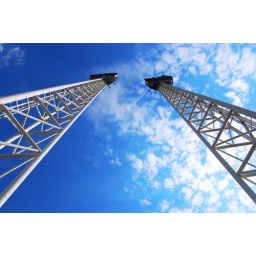
Light towers in right field at Great American Ball Park.